E1 Series Shinkansen

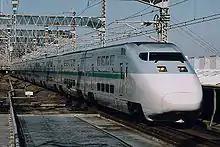
E1 series set M6 in original livery in November 2004

The first E1 series set, M1, was delivered to Sendai Depot on 3 March 1994, sporting "DDS E1" logos (DDS standing for double-deck shinkansen).